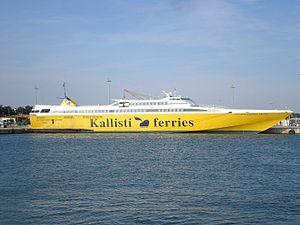
Le Corsica Express Three est un navire à grande vitesse du groupe Corsica Ferries. Construit en 1996 par les chantiers Industrie Navali Meccaniche Affini de La Spezia, il est à l'origine baptisé Corsica Express III. Mis en service en septembre 1996 sur les lignes entre Nice et la Corse, il effectuera des traversées vers l'Île de Beauté jusqu'en 2006. Affecté par la suite aux lignes de la filiale Kallisti Ferries en mer Égée, il sera cependant désarmé à partir de 2009 à la suite de la fermeture de la ligne. Inexploité pendant plus de 5 ans, il reprend finalement du service en 2014 afin de succéder au Corsica Express Seconda pour les rotations sur l'île d'Elbe. Il navigue désormais chaque saison estivale entre Piombino et l'île toscane.